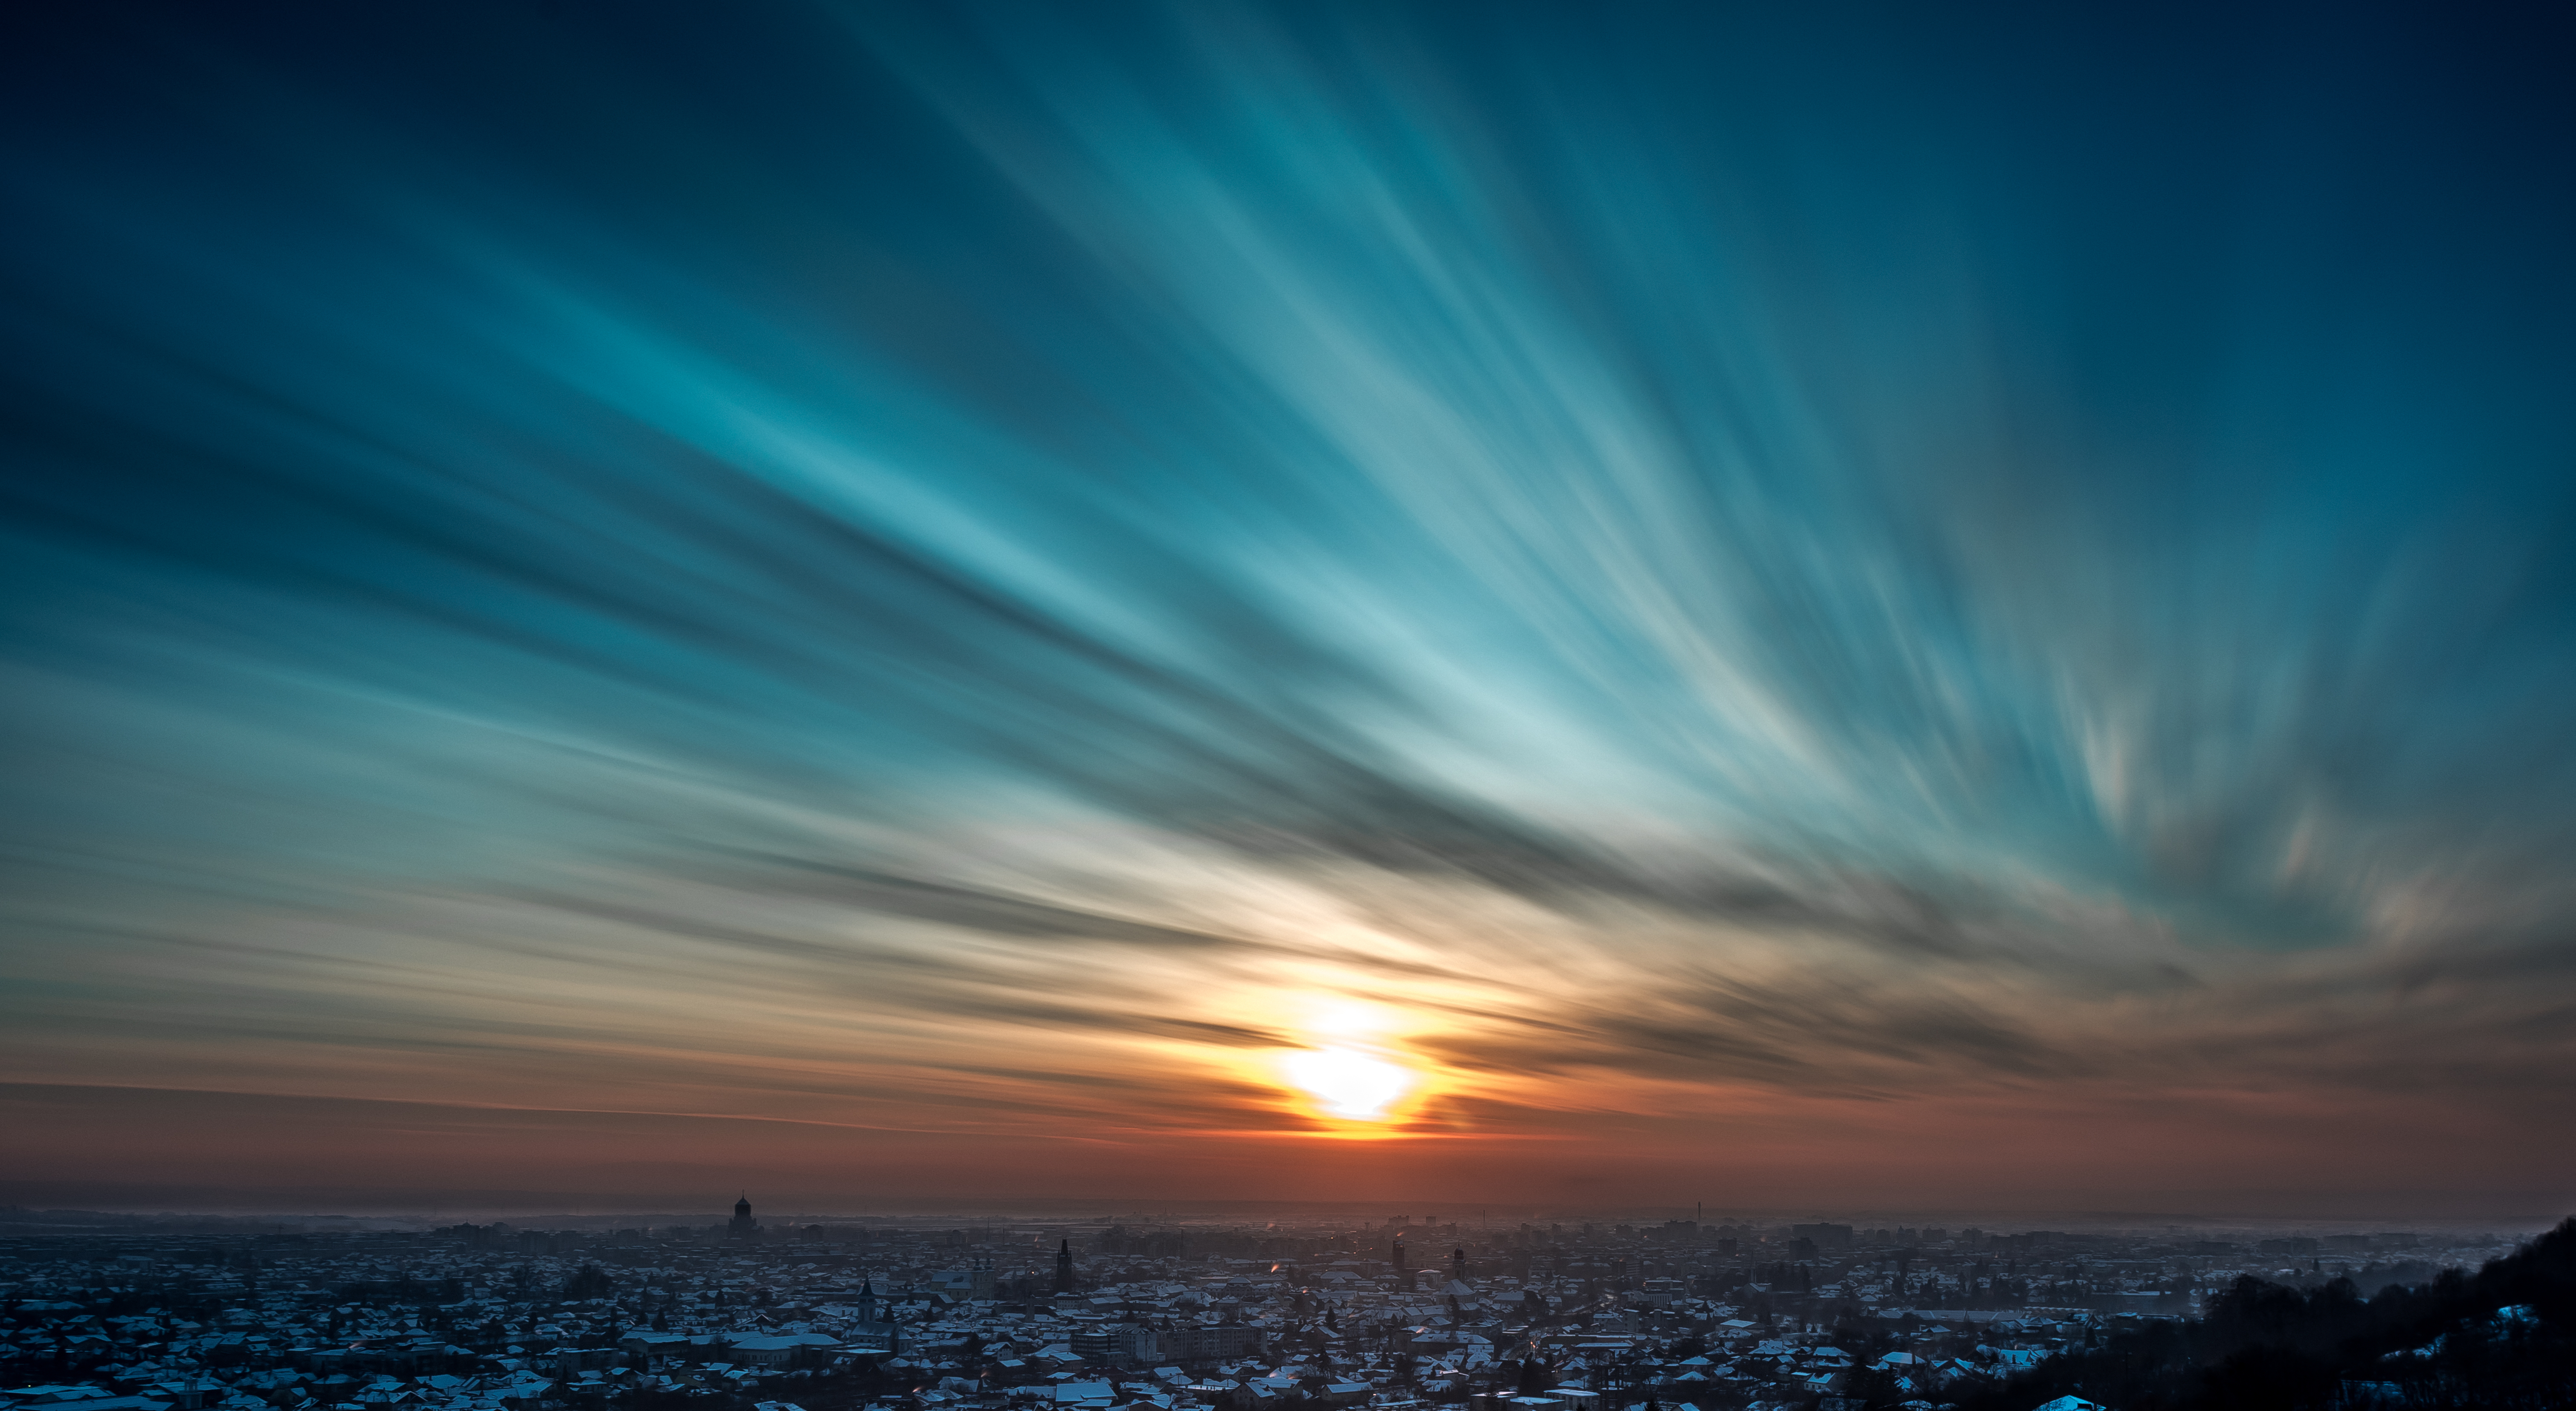
sea, ocean, horizon, light, cloud, sky, sunrise, sunset, sunlight, morning, wave, dawn, atmosphere, dusk, evening, reflection, blue, afterglow, computer wallpaper